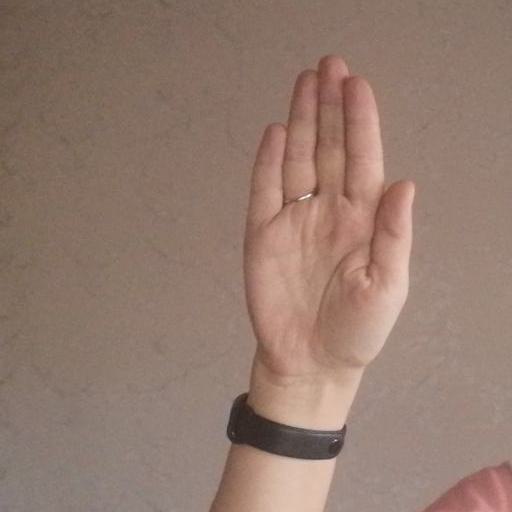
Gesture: stop